Municipal Historical Archives of São Paulo

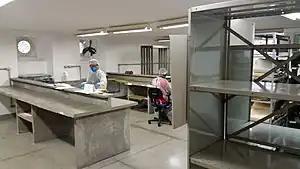
In the basement of the building there are rooms for the restoration and preservation of documents

The AHM is composed of the Ramos de Azevedo Building and two other annex buildings. One, known as "Torre da Memória" (former Casa do Politécnico) houses the Library and a technical reserve; the other is where the archives are available for consultation.